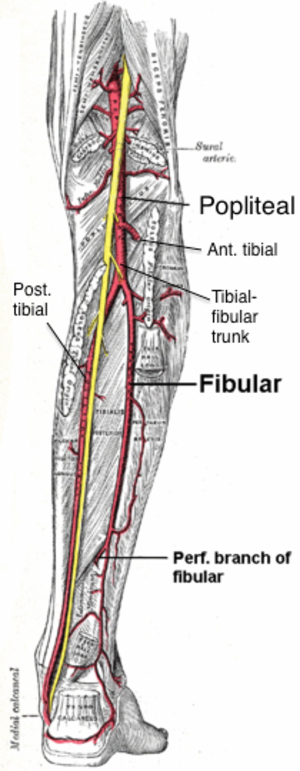
Le tronc tibio fibulaire, une des deux artères terminales de l'artère poplitée, se divise en deux au niveau du genou : l'artère fibulaire et l'artère tibiale postérieure.
L'artère fibulaire est une des branches terminales du tronc tibiofibulaire provenant lui-même de l'artère poplitée. Elle participe principalement à la vascularisation de la fibula et de la loge postérieure de la jambe.